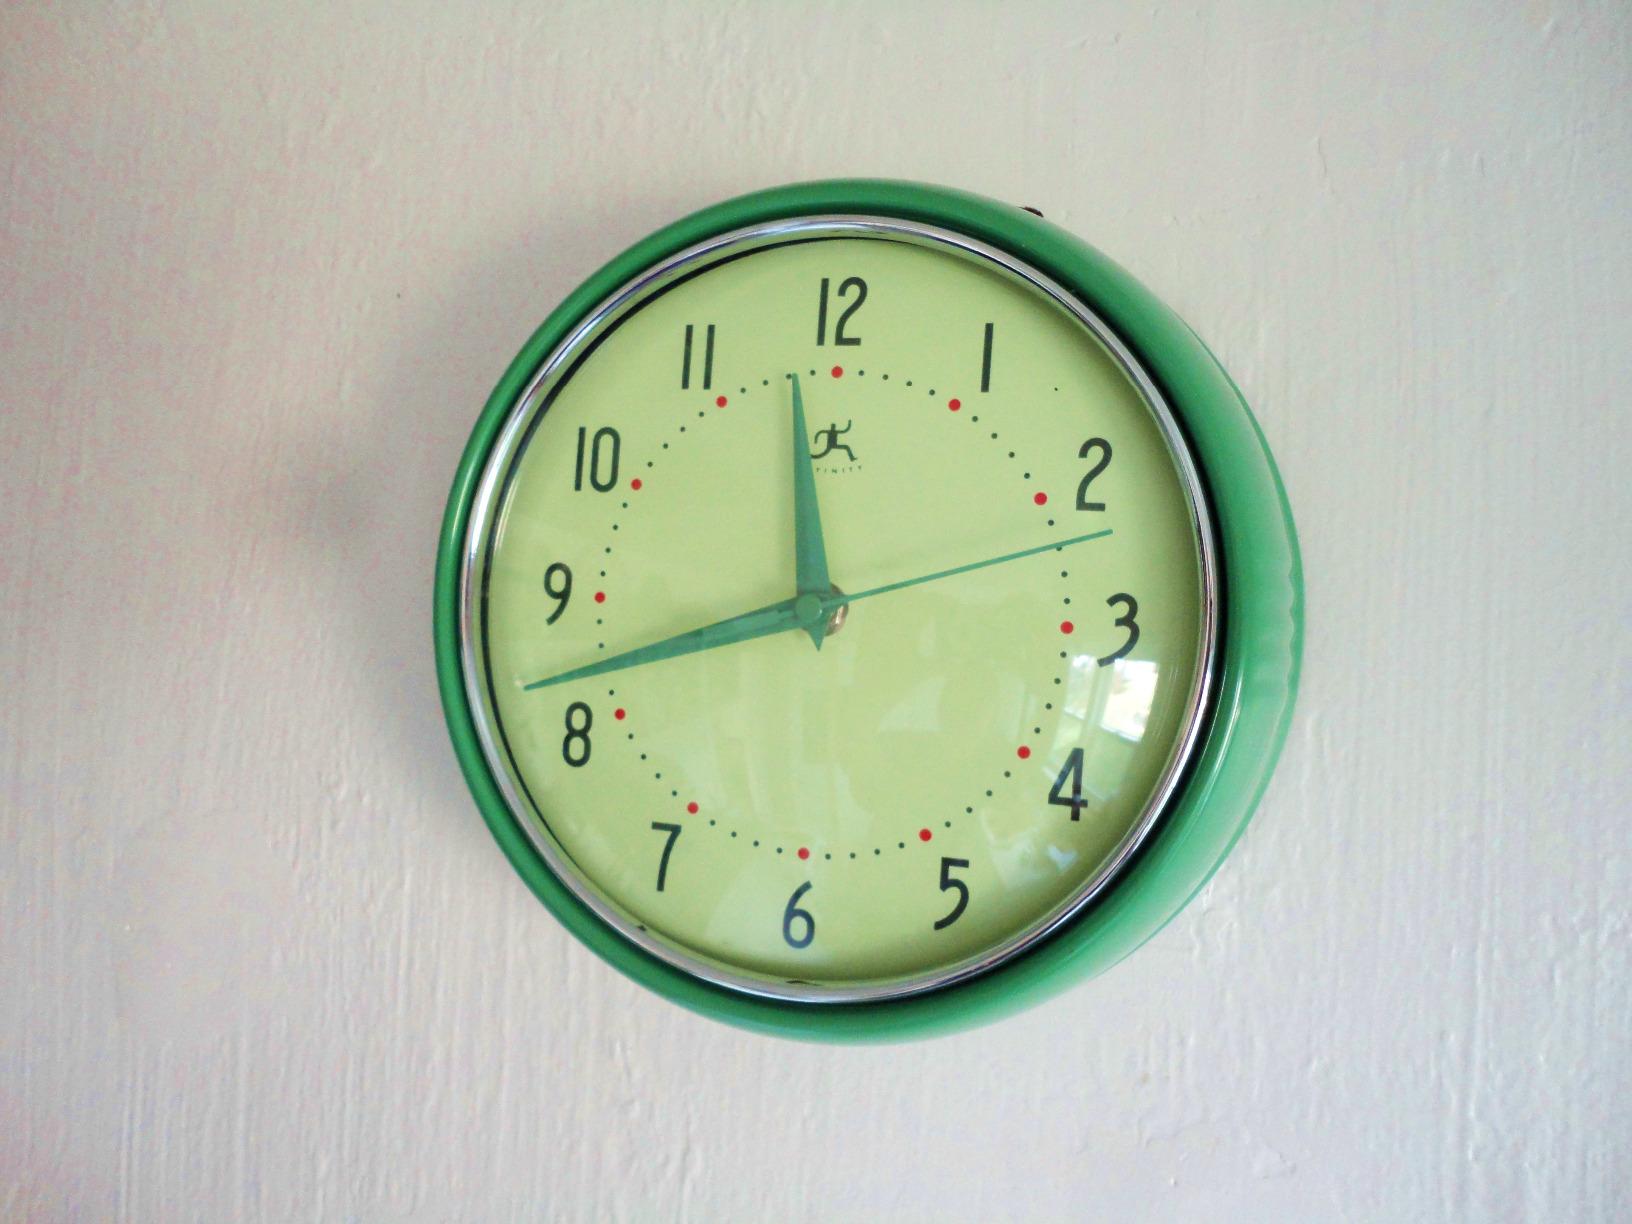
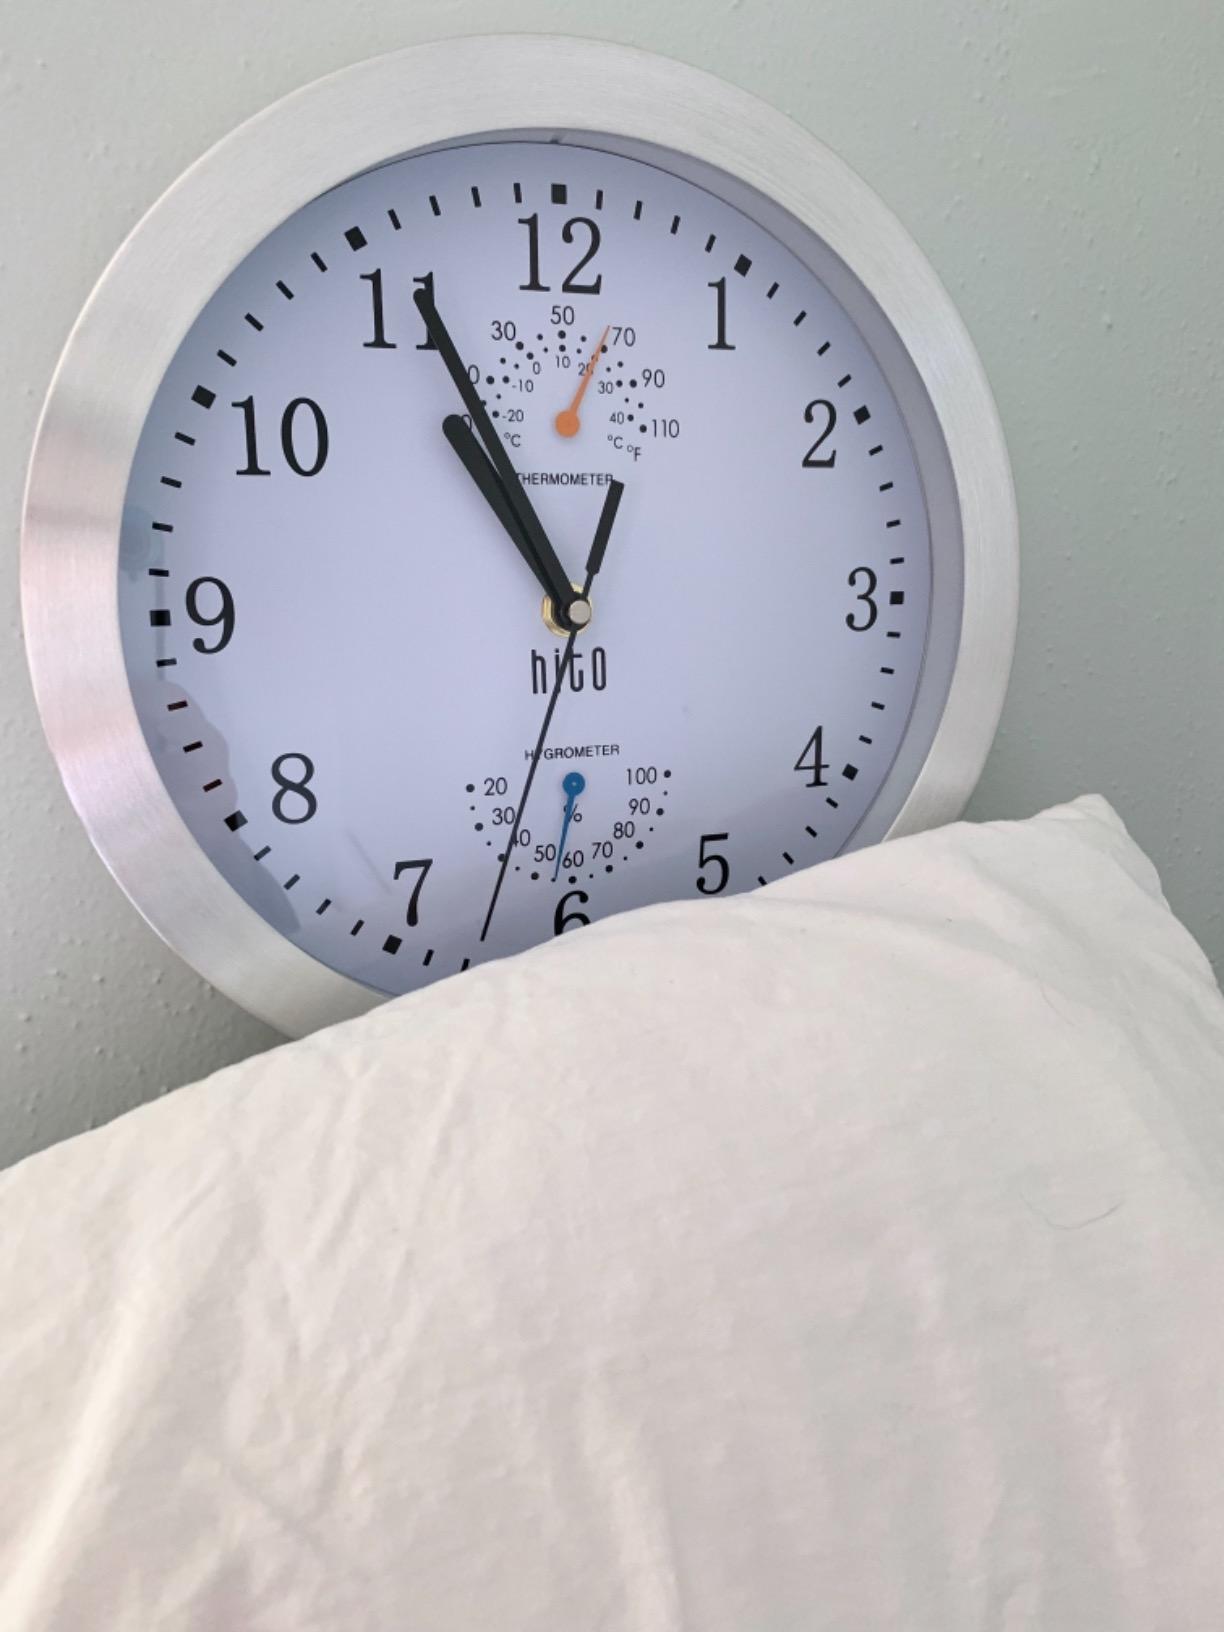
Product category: clock
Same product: no